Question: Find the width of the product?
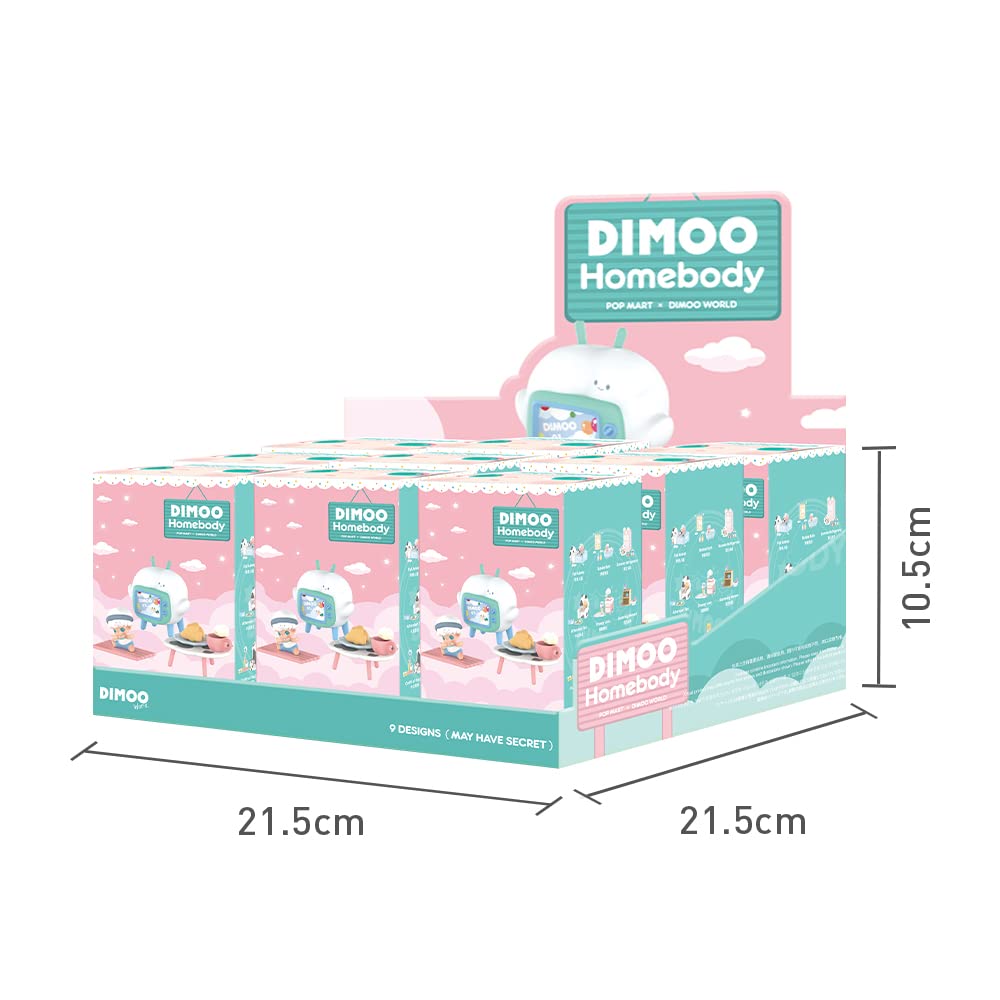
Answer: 21.5 centimetre